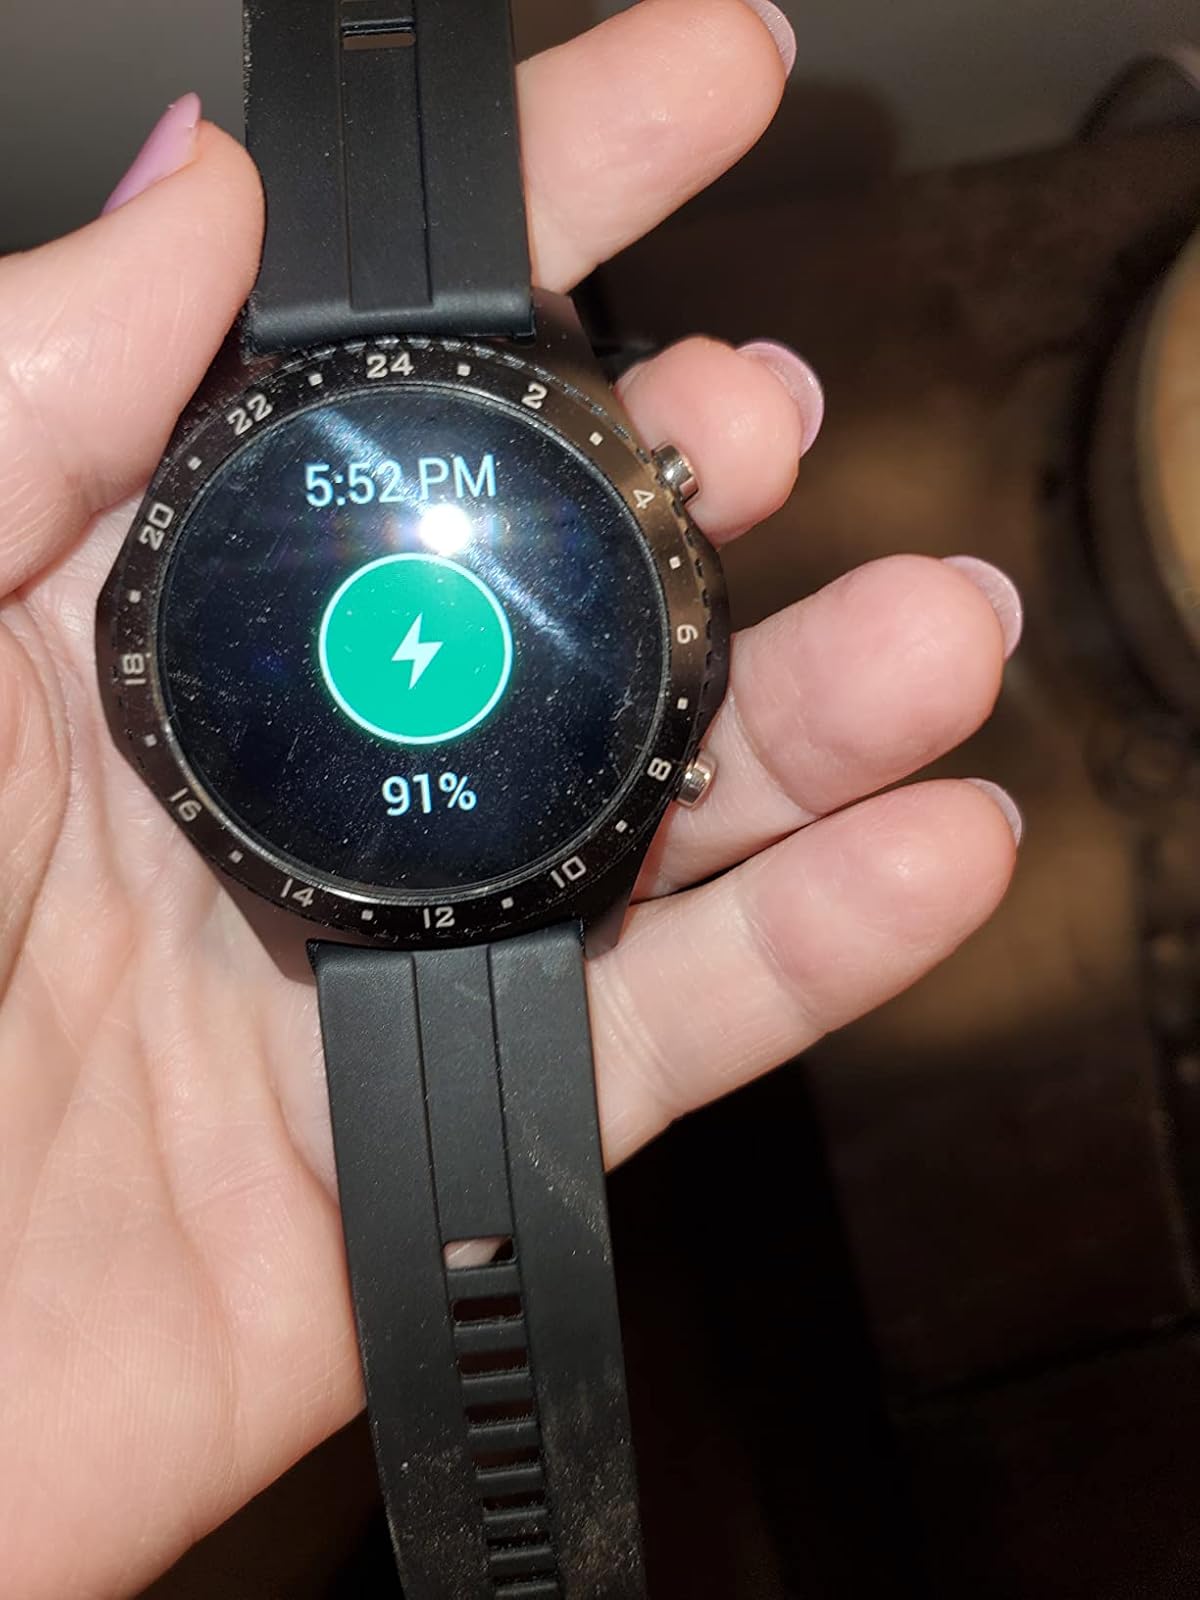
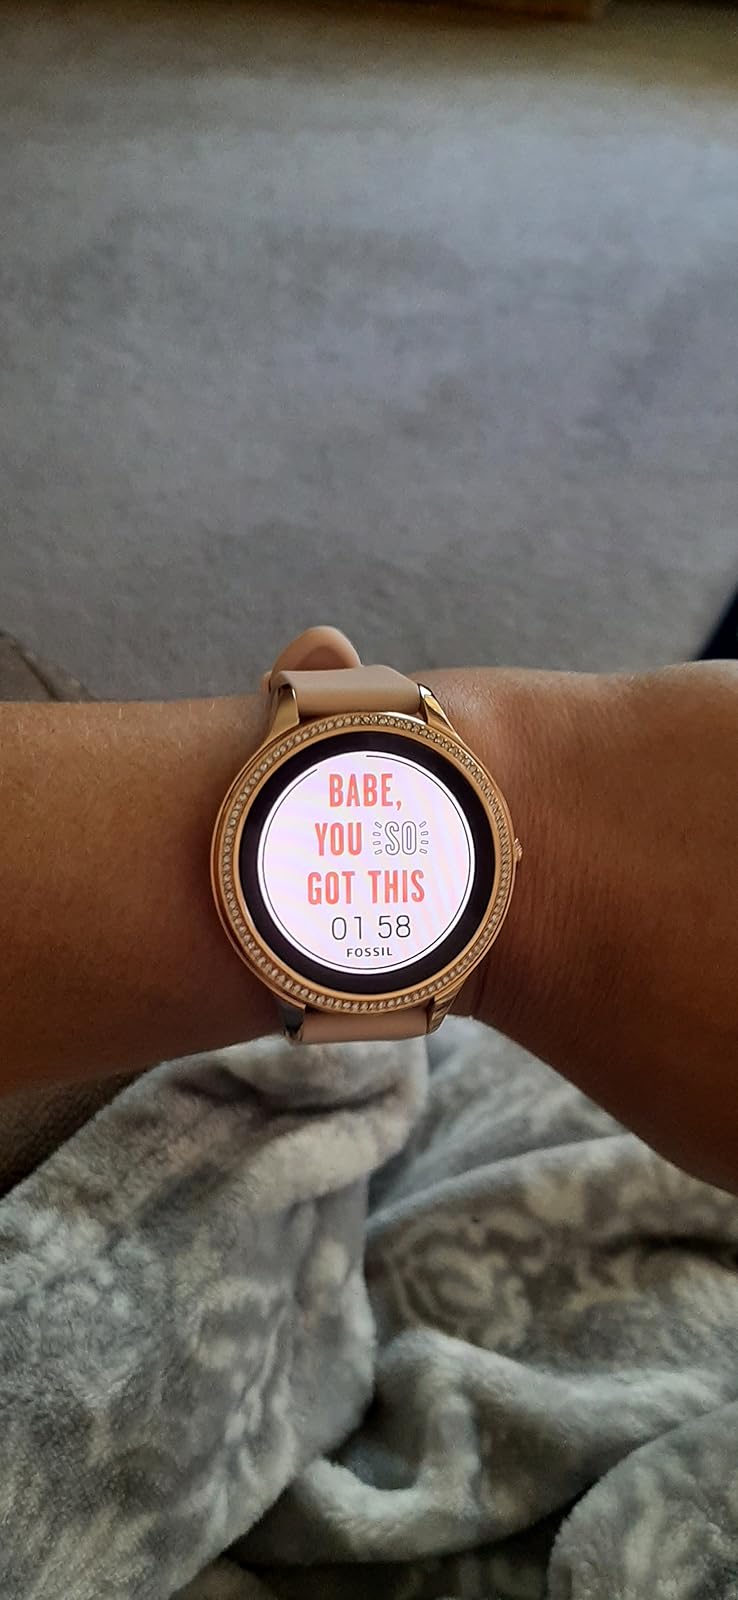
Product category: smartwatch
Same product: no